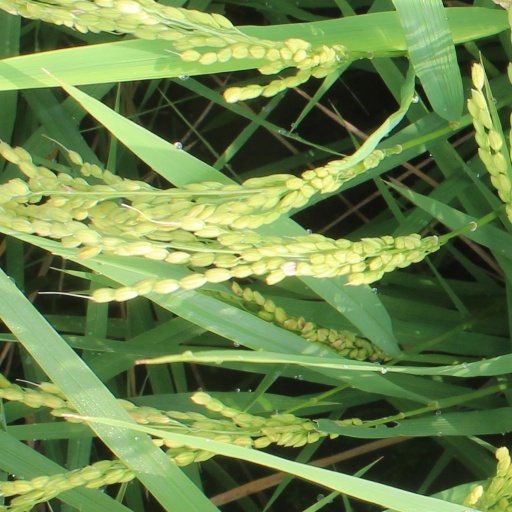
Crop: rice